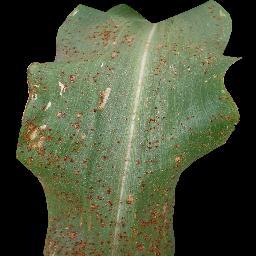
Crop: corn
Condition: (maize)_common_rust